Bleepsgr

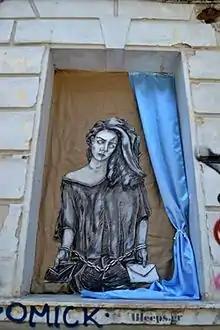
Bleeps' work: part of the windows series 2015

Since the beginning of the Greek financial crisis in 2008, Bleeps has been creating a series of works related to the crisis' impact on ordinary people and the lower middle class, globally and in his country, in the form of critical discourse.